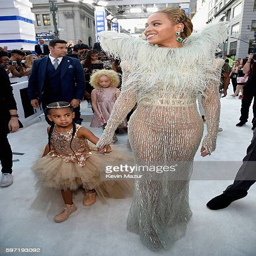
pop artist and person attend awards